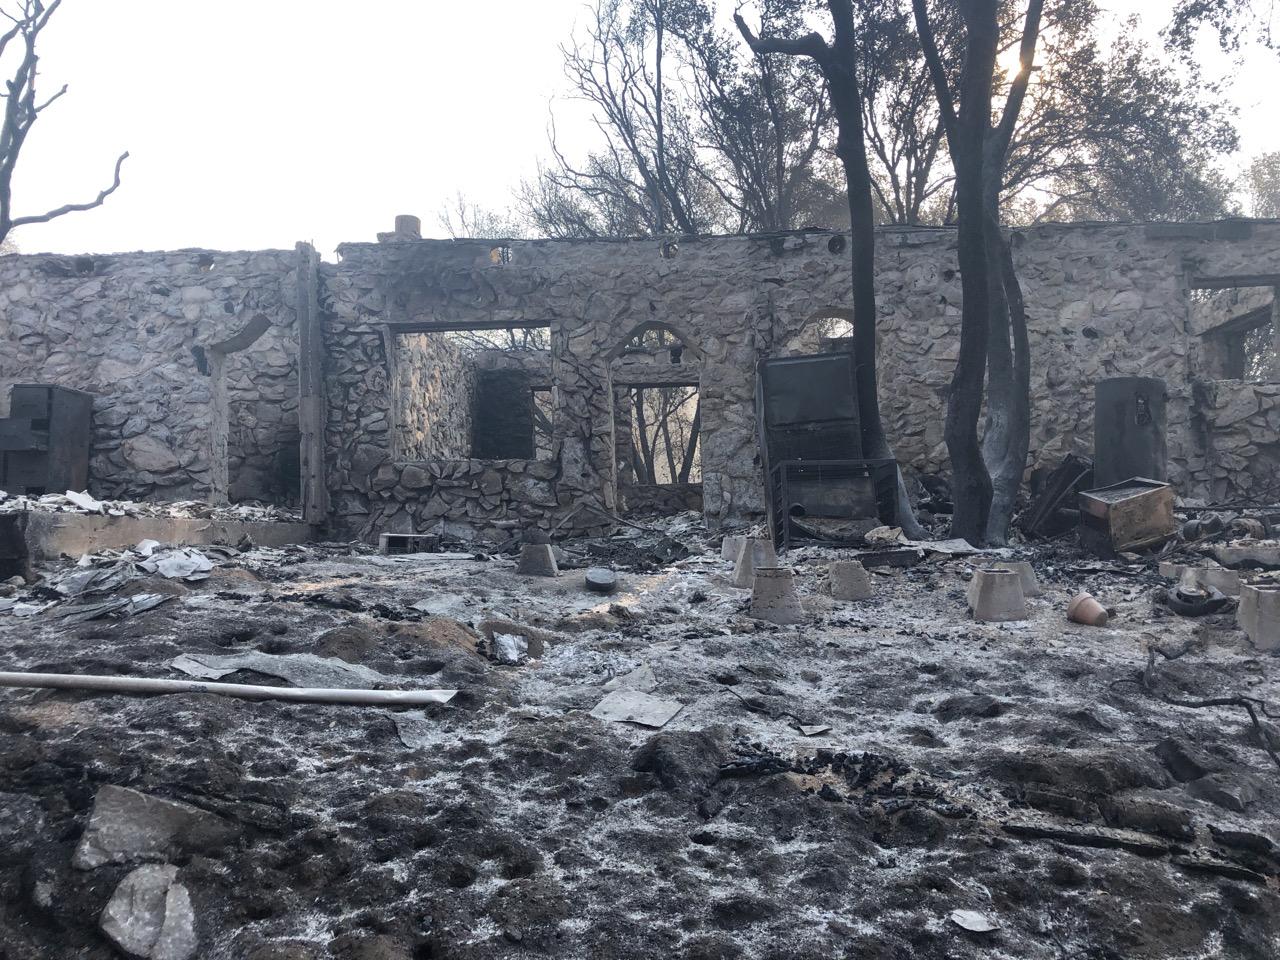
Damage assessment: destroyed